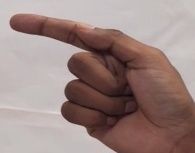
ASL sign: G